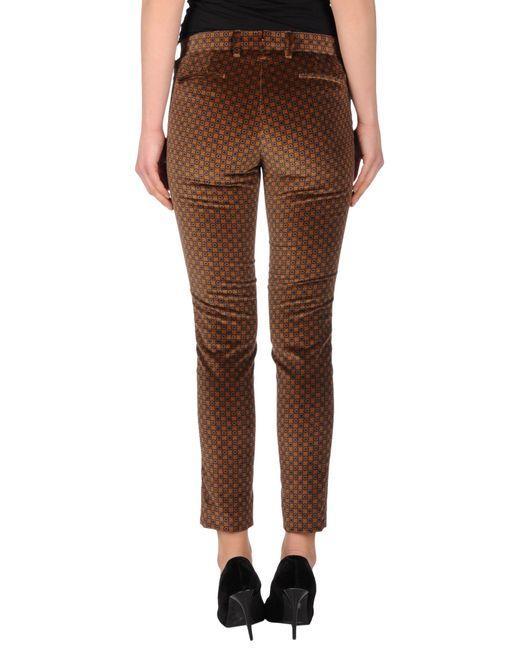
Damenhose, braun, aus samtigem Stoff, weich und seidig, körperbetont, elegant und lässig, Design mit kleinen quadratischen Zeichnungen